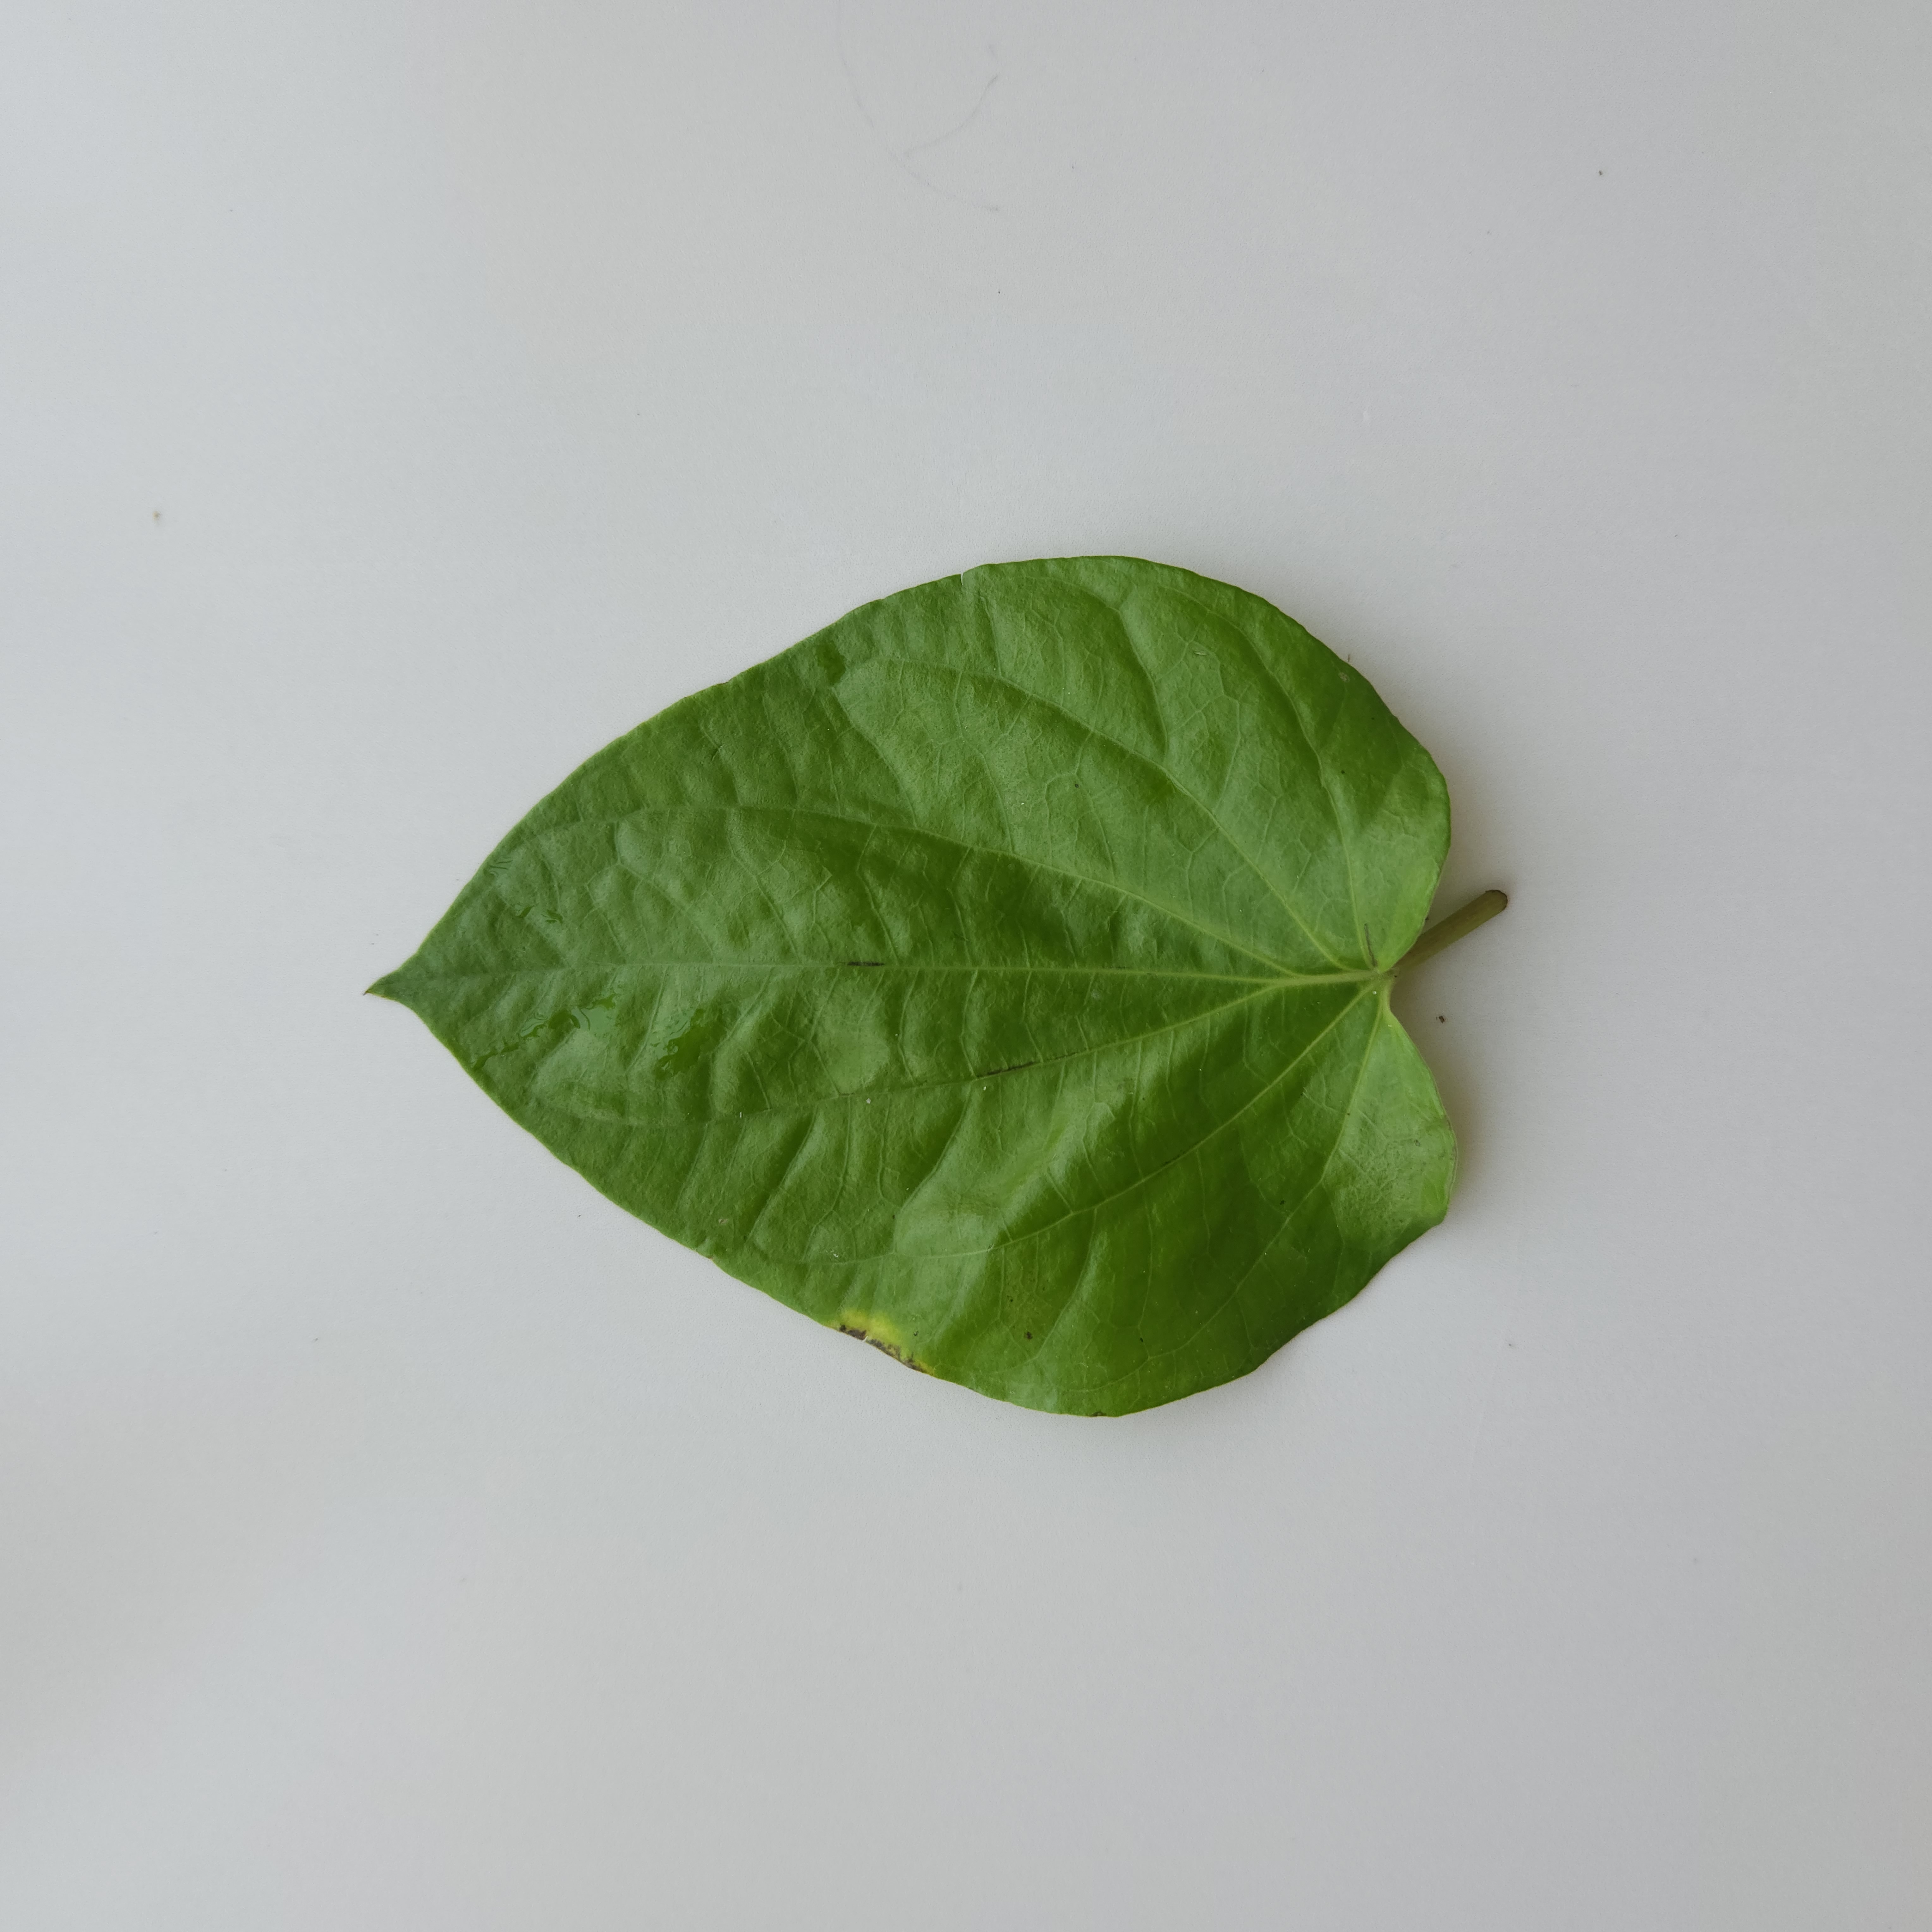
Label: Healthy